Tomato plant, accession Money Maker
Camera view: vertical (180 deg); turntable rotation: 270 degrees
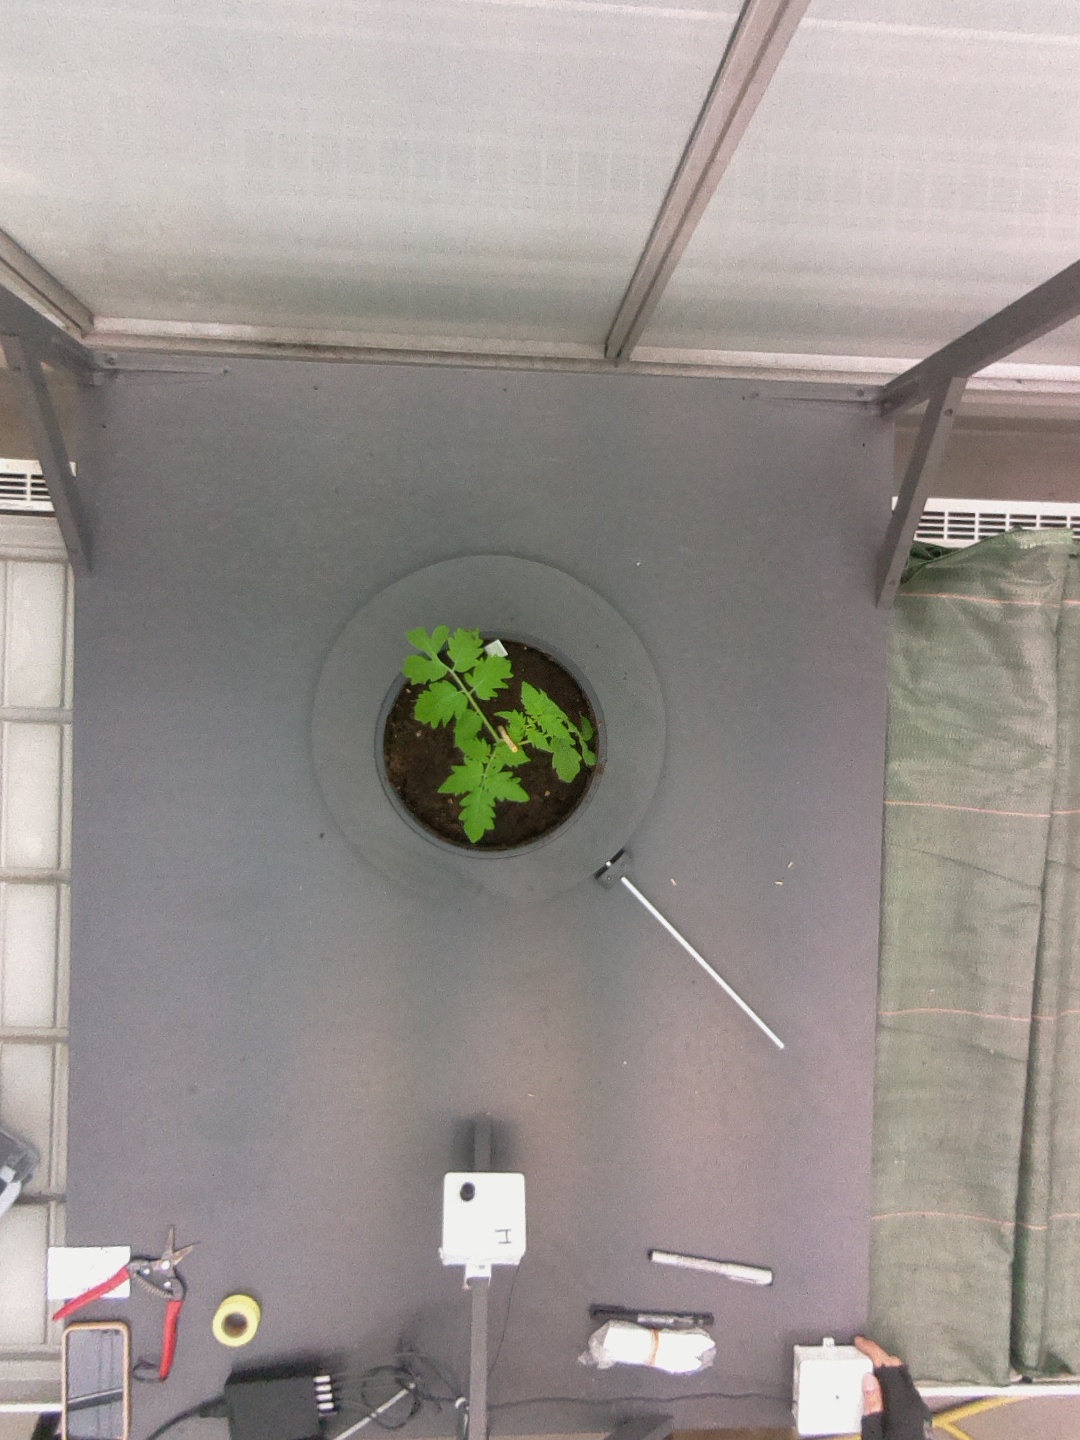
BBCH growth stage 13: 6 of true leaves visible